King David (musical)

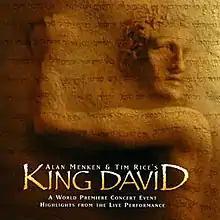

King David: A World Premiere Concert Event is a 1997 oratorio (sometimes described as a work-in-progress musical), co-produced by The Walt Disney Company and Andre Djaoui, and written by Alan Menken (music) and Tim Rice (libretto). Originally conceived by Djaoui as a grand musical performed in Jerusalem to celebrate the 3000th anniversary of the city's founding, it was eventually staged as a concert in the first production at Broadway's New Amsterdam Theater after Disney's restoration. Opening on May 18, 1997 (after three previews beginning May 15), the show ran for six performances closing May 23.